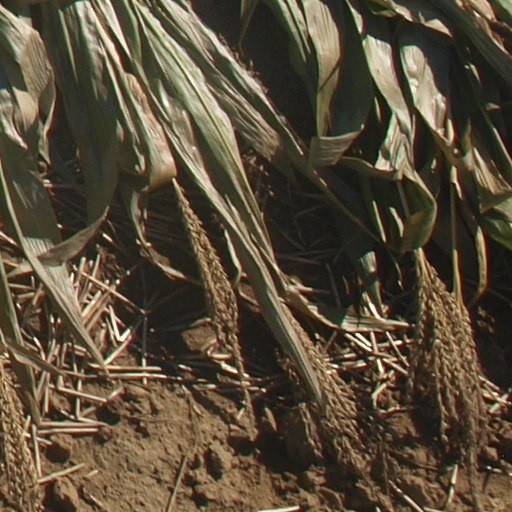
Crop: maize; corn